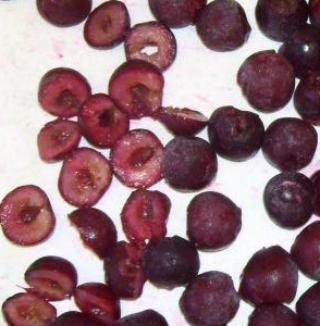
Texture: pitted